Baturyn

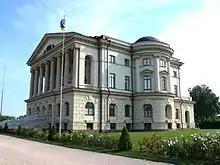
The neo-Palladian palace in Baturyn, designed by Andrey Kvasov and rebuilt by Charles Cameron.

The town was rebuilt in the 1750s, and served as the capital for Hetman Count Kirill Razumovsky (in office 1750 to 1764). Andrey Kvasov designed Razumovsky's palace in the Baroque style (later Charles Cameron rebuilt it in the Neoclassical style in 1799–1803). The home of the famous Cossack Vasyl Kochubey ( 1640–1708), constructed some 50 years earlier, is surrounded today by a park in his name (although hostilities devastated this building during World War II, it was restored during Soviet times).